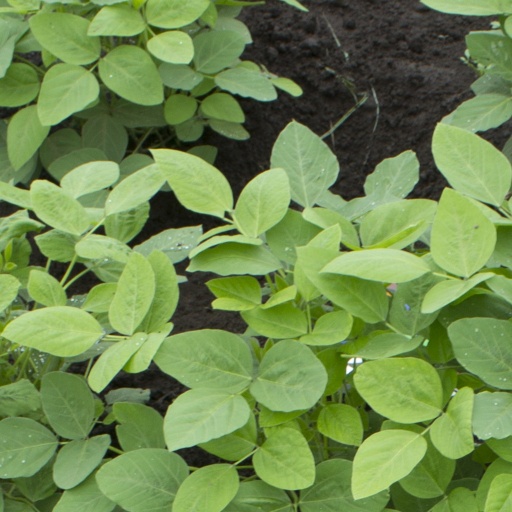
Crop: soybean